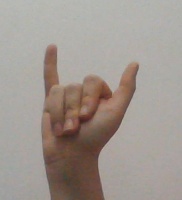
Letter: ya